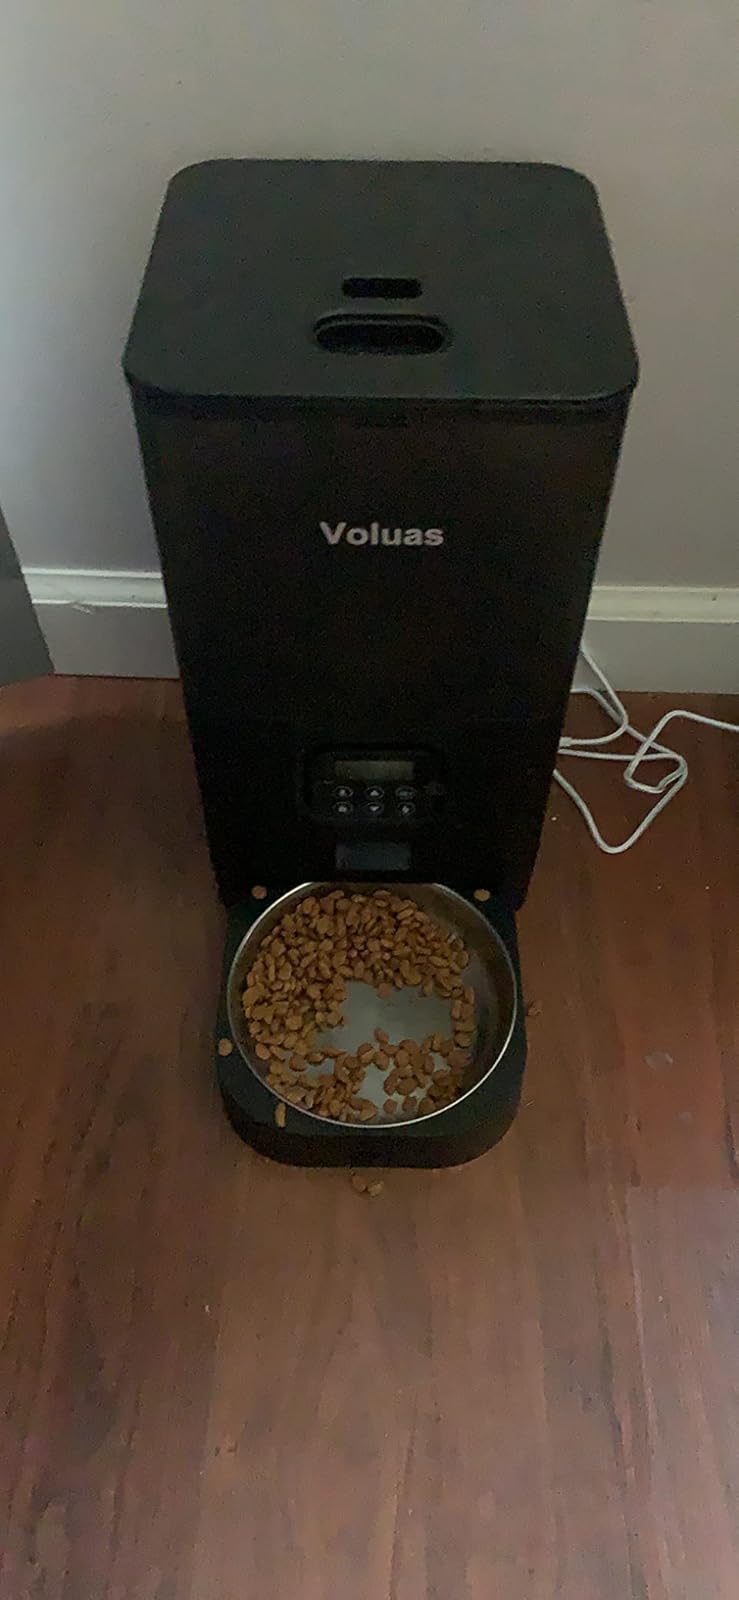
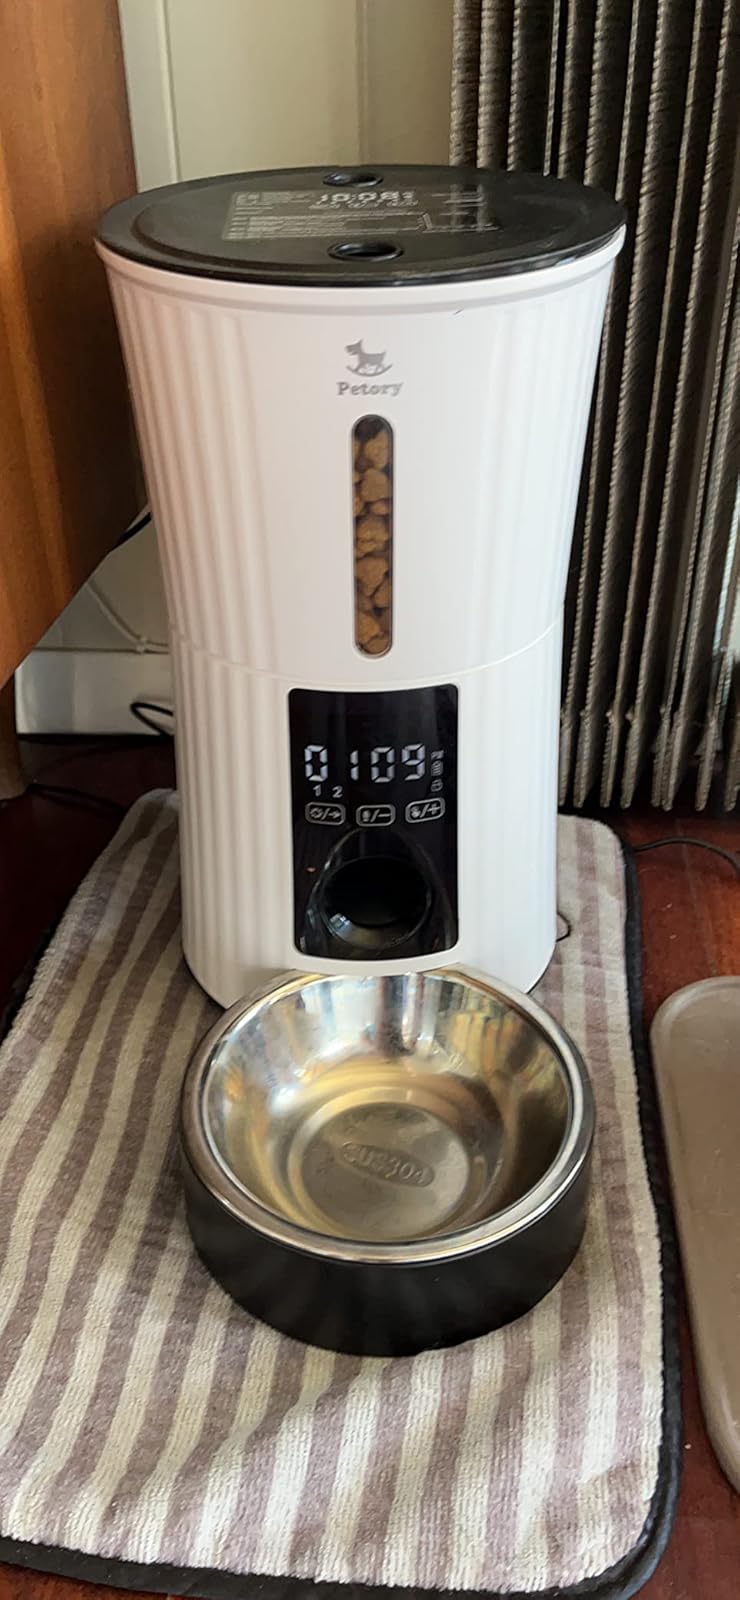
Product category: items_feeder
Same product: no